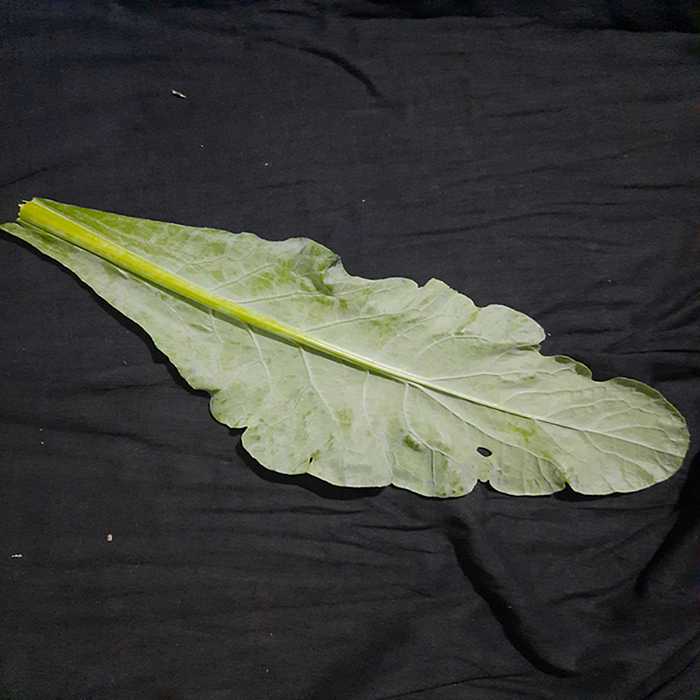
Plant: Cauliflower
Label: Fresh leaf